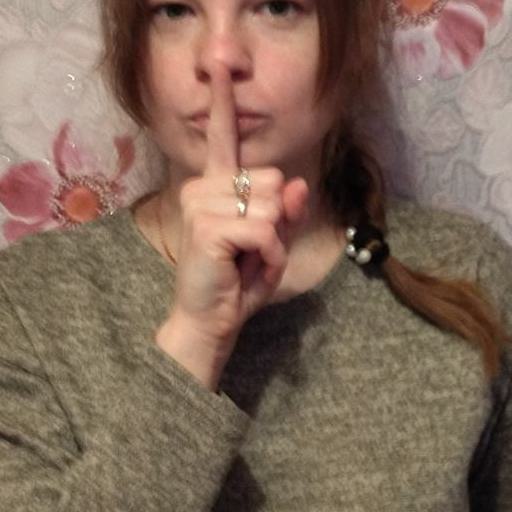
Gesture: mute